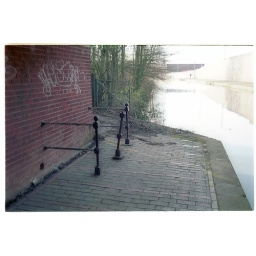
Lifford Lane canal bridge where the route goes up and over to cross the canal